A Dictionary of the Chinese Language

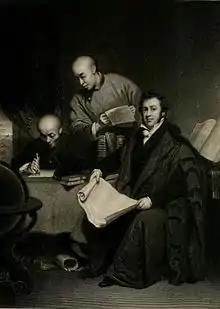
An engraving of George Chinnery's lost "Robert Morrison Translating the Bible". Morrison is assisted by Li Shigong ("left") and Chen Laoyi ("right").

Robert Morrison (1782-1834) is credited with several historical firsts in addition to the first bidirectional Chinese and English dictionary. He was the first Protestant missionary in China, started the first Chinese-language periodical in 1815, collaborated with William Milne to write the first translation of the Bible into Chinese in 1823, helped to found the English-language "The Canton Register" in 1827, and compiled the first Western-language dictionary of a regional variety of Chinese.